Salò

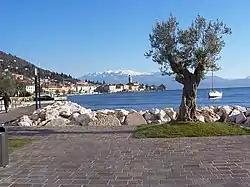
Salò and the Alps

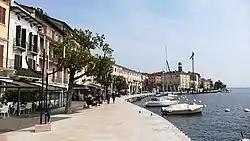
The city centre on the lakeshore

The area around the lake is a seismic zone. In 1877 a meteorological observatory was established under the supervision Prof. Pio Bettoni, to whom it was later dedicated. In 1889, a geophysical observatory (seismic station) was added, which became an important scientific research centre after the 1901 earthquake (5.5 M, intensity VII–VIII, no fatalities, buildings damaged). Another earthquake occurred in 2004 (5.1 M, intensity VII–VIII, nine injuries, many buildings damaged).